Light tank

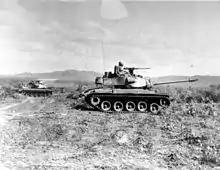
South Vietnamese M41 Walker Bulldog tanks during a training operation

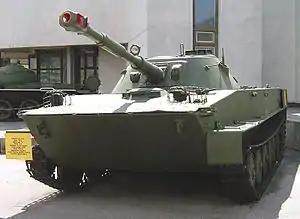
The PT-76, a Soviet light tank especially designed for amphibious ability

At the start of World War II, the majority of all of the great powers' tank forces consisted of light designs. The most common were the British Light Tank Mk VI, French Renault R35, German Panzer I, Italian L3/35 (classified as a light tank by the Royal Italian Army, a tankette by others), Japanese Type 95 Ha-Go light tank, Soviet T-26, and American M2 light tank.